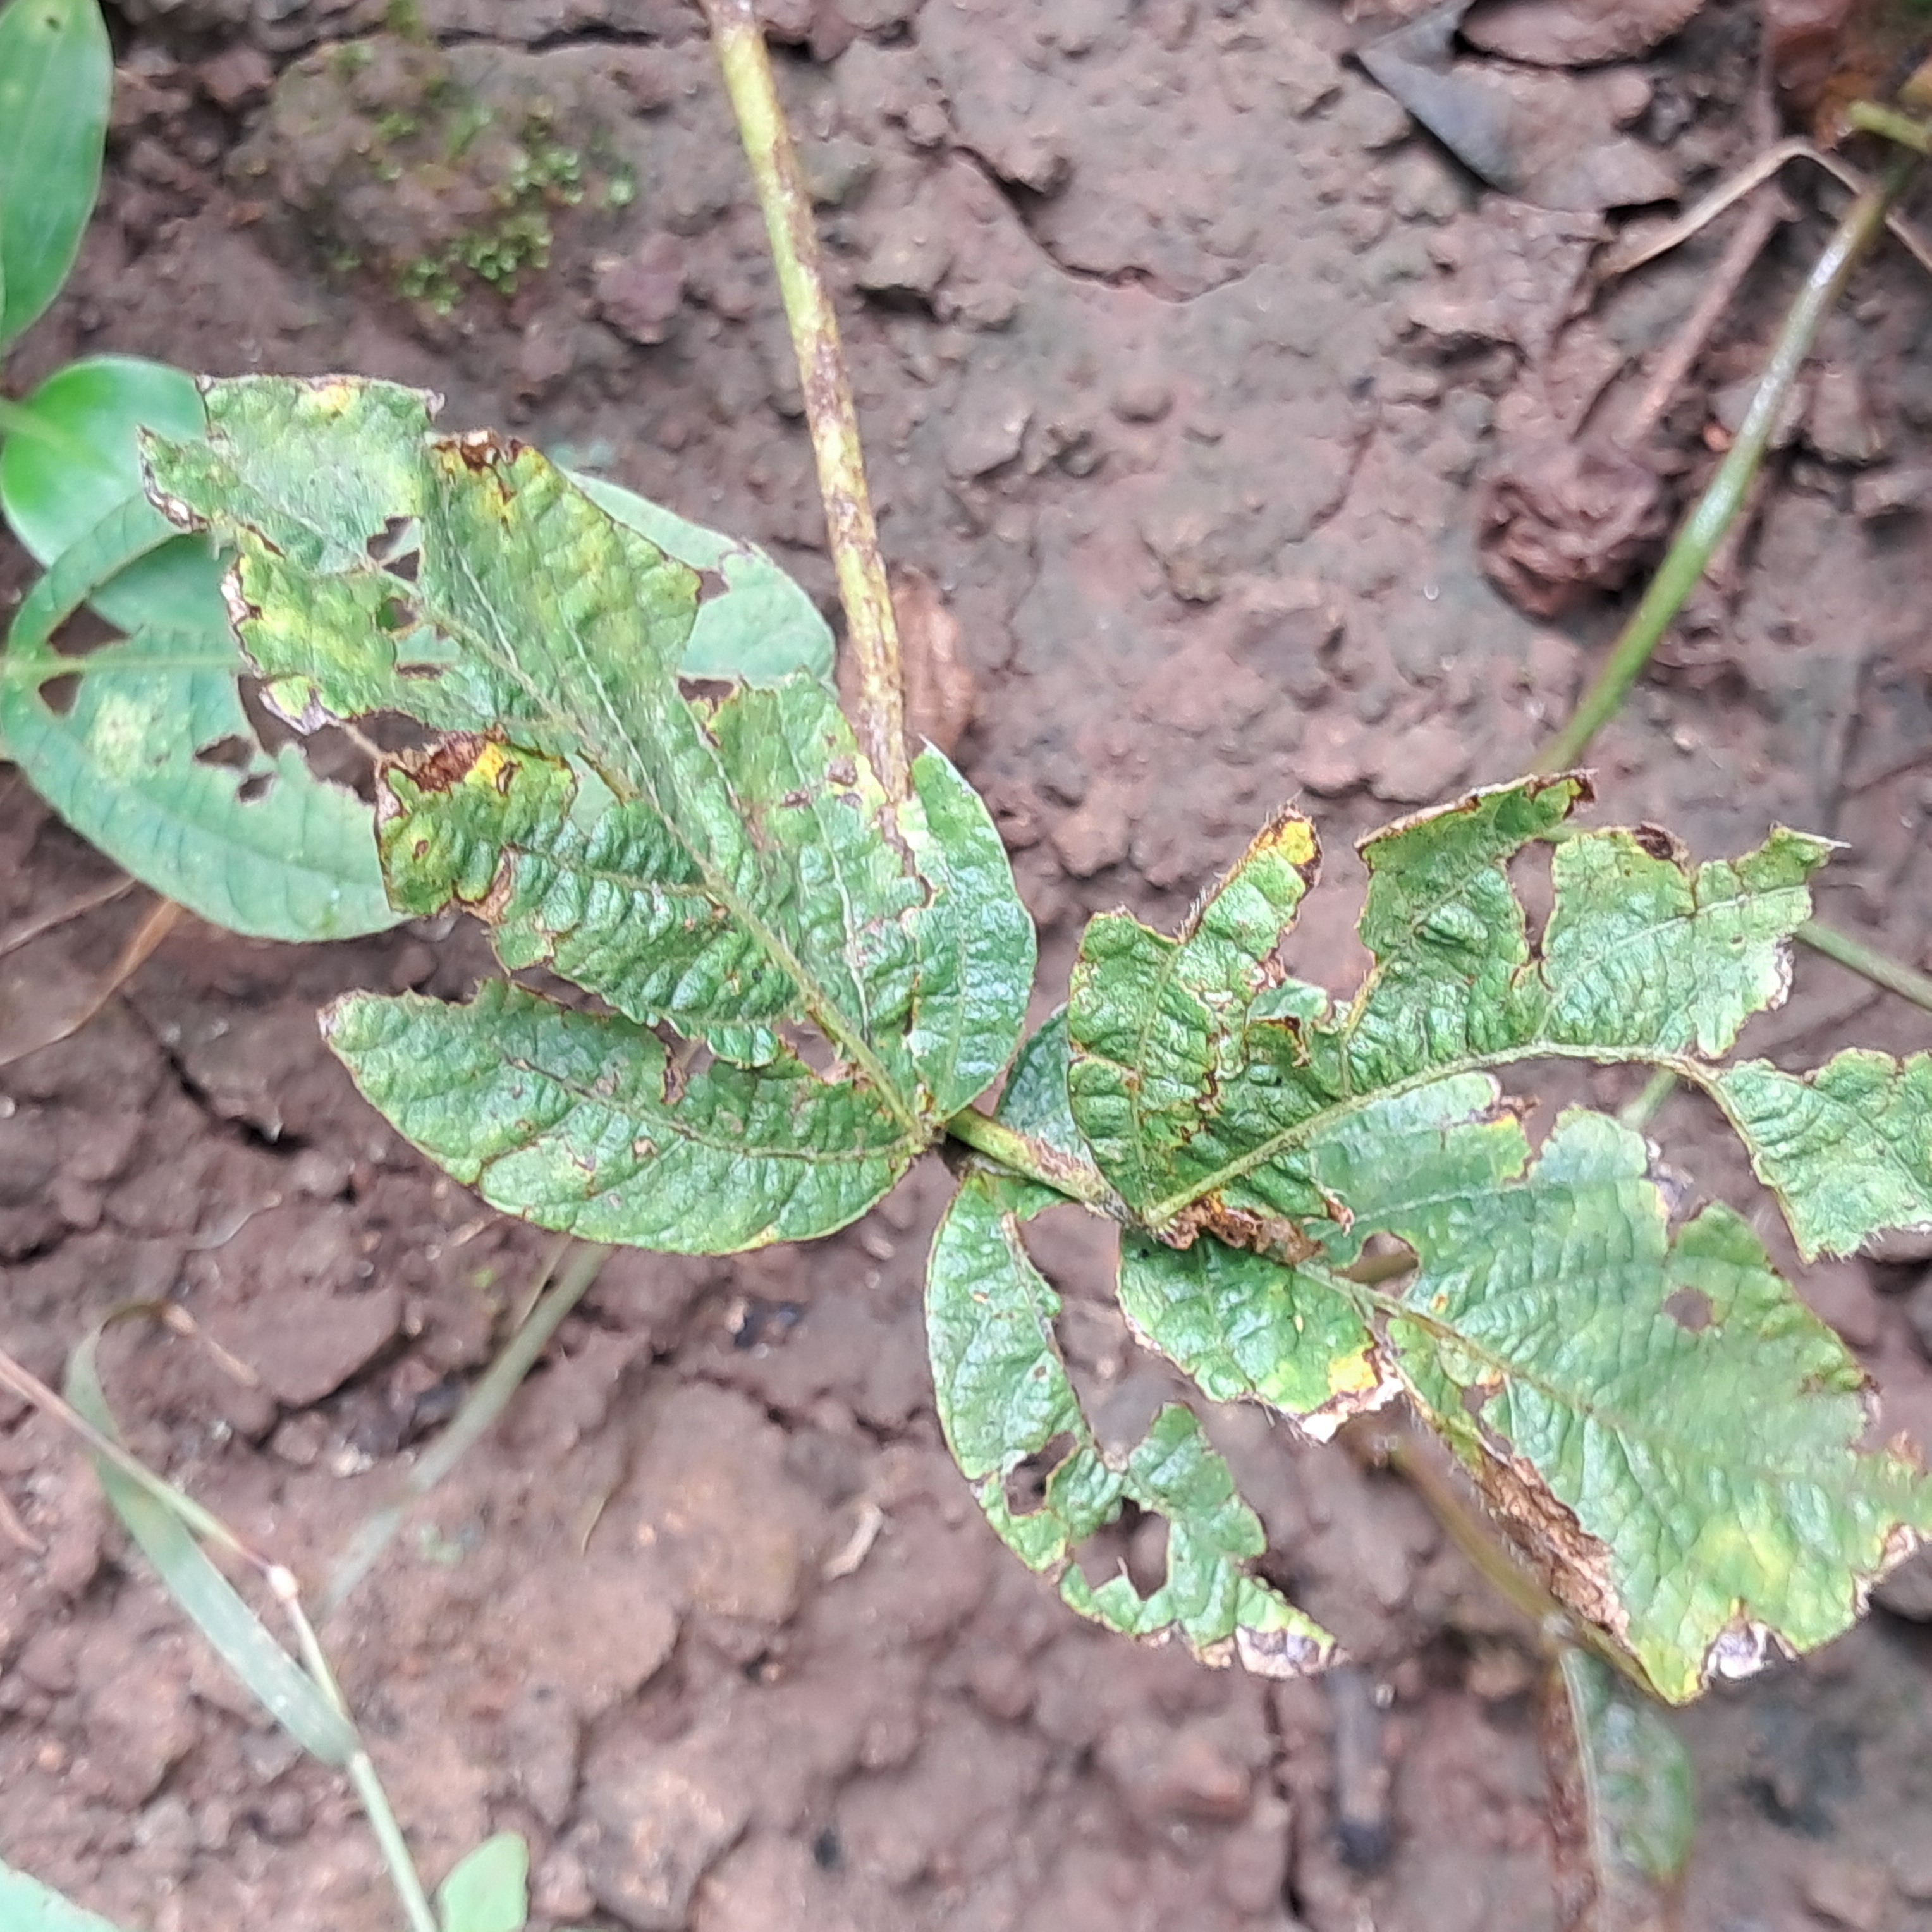
Label: Caterpillar_Semilooper_Pest